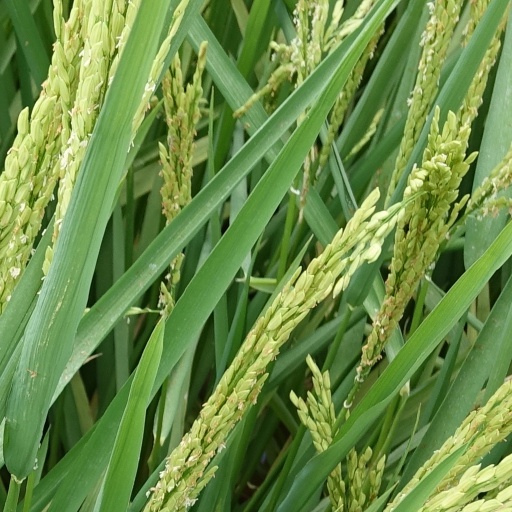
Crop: rice